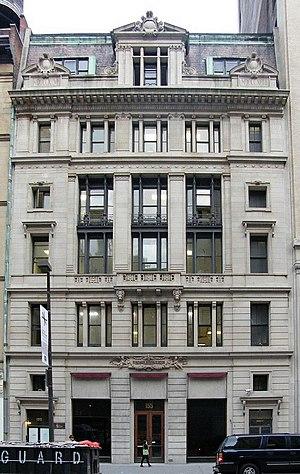
Charles Scribner’s Sons ou Scribner est une maison d’édition américaine fondée en 1846, connue notamment pour avoir été l'éditeur du Scribner's Magazine. Rachetée en 1984, elle fait désormais partie en tant que marque du groupe Cengage Learning.
Le Scribner Building, également connu sous le nom de Old Scribner Building, a été conçu par Ernest Flagg dans un style Beaux Arts et a été construit en 1893. Il est situé au 153-157 de la Cinquième Avenue à Manhattan, au 21st Street. Il a servi de siège social à la société d'édition Charles Scribner's Sons.